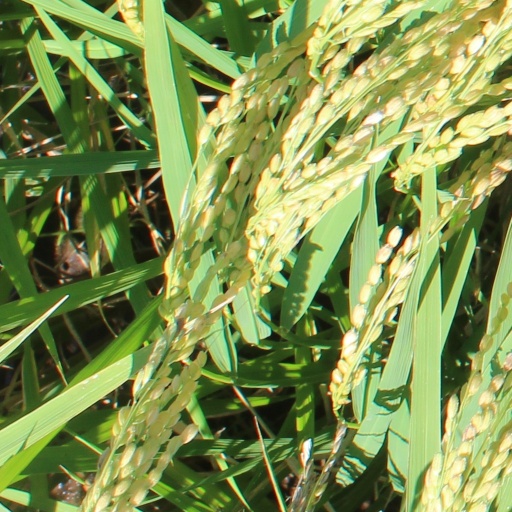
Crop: rice